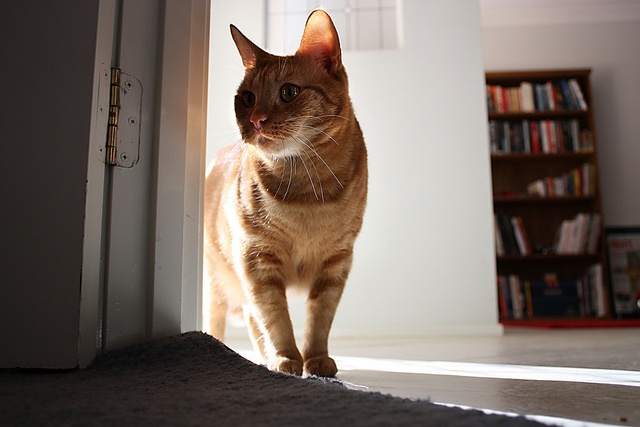
an orange and white cat some books and a rug
A cat comes into a room from around a corner.
An orange tabby cat stands in a doorway with a bookshelf in the background.
a small cat walks through a door way
An orange tabby cat walking into a room.